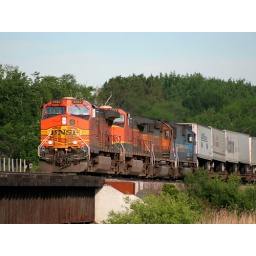
The scond railroad bridge over the Mississippi River still in operation in just east of Ball Club, Minnesota.